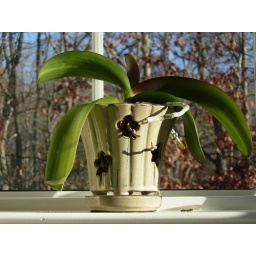
Orchid plant in front of window with fall trees behind